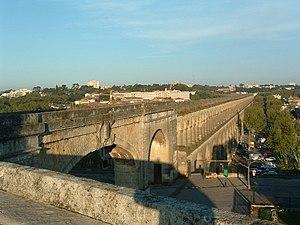
Aqueduc du Peyrou, Montpellier, France.